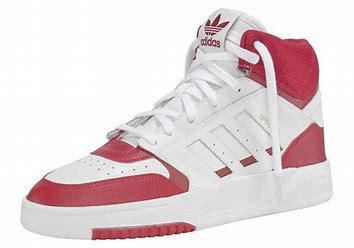
Brand: adidas
Model: originals Adidas Originals Drop Step